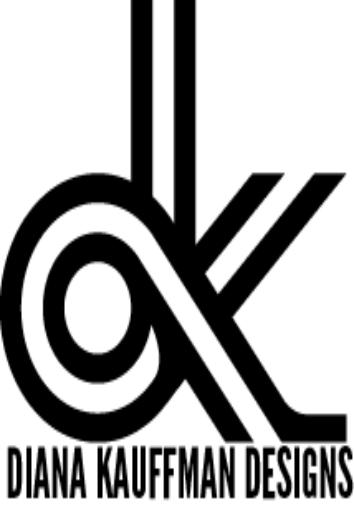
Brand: Kauffman
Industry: Others